Pakistan women's national cricket team record by opponent

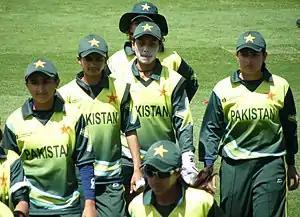
Members of the Pakistan women's cricket team at the 2009 ICC Women's World Twenty20 in Sydney.

The Pakistan women's national cricket team represents Pakistan in international cricket and is a full member of the International Cricket Council (ICC) with Test and One Day International (ODI) status. They first competed in international cricket in 1997 when they played an ODI against New Zealand. Pakistan lost the match by 10 wickets. They recorded their first ODI win against the Netherlands, in April 2001 at the National Stadium. , Pakistan has played 150 ODI matches; they have won 44 matches and lost 104 matches, whilst two had no result. They have faced 13 teams in ODI cricket, with their most frequent opponent being Sri Lanka, playing 30 matches against them. Pakistan registered more wins against Ireland than any other team, with 12. They have lost to Sri Lanka in 21 matches. Pakistan has participated in three editions of the Women's Cricket World Cup: 1997, 2009 and 2013. In the 2009 edition, they defeated Sri Lanka in the group stage match by 57 runs. They also defeated West Indies in the "Super Six" match by four wickets, and finished at sixth losing in the fifth place playoff to the same team by three wickets.